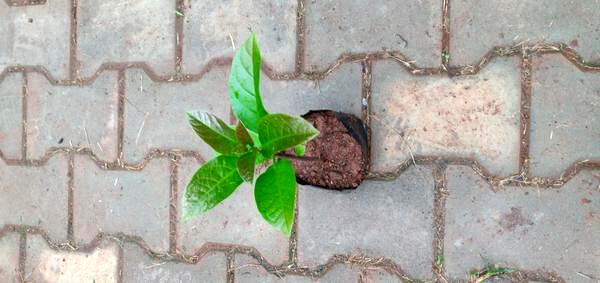
Plant: Avacado